Telephone numbers in Japan

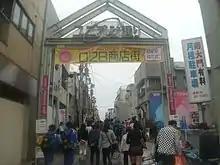
Flea Market event named "028 Market" held on the Union St. in Utsunomiya. This event is held about once in a half year.

Starting in the 2010s, some local products and events are using names associated with the local area code.